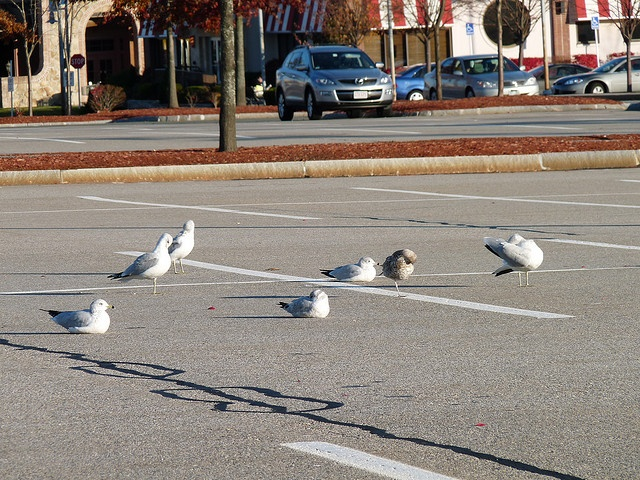
there are many birds that are standing in a parking lot
A bunch of birds sitting in the street and in the distance are parked cars.
A bunch of small cute birds in a lot.
Several seagulls are on an empty parking lot.
Seven birds standing around in a parking lot area.